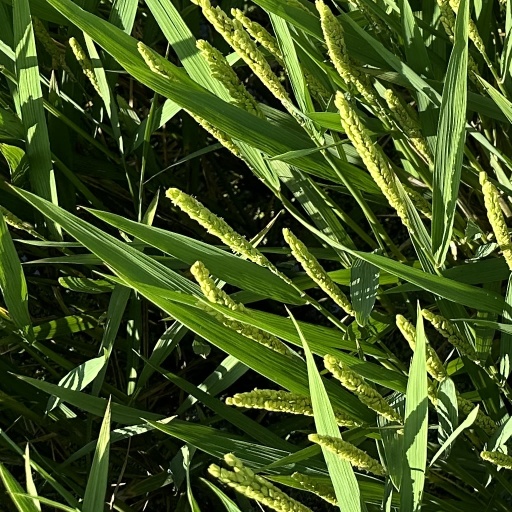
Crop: rice